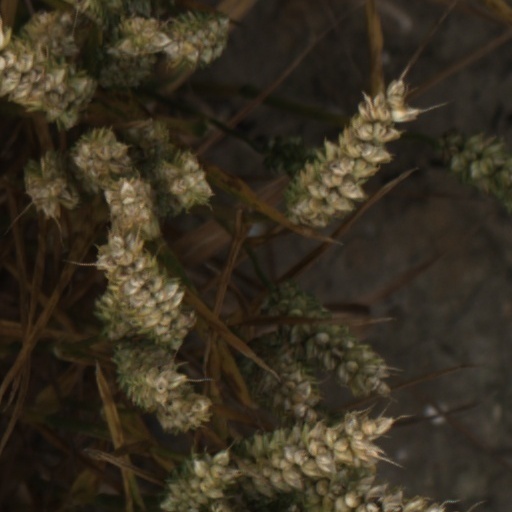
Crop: wheat